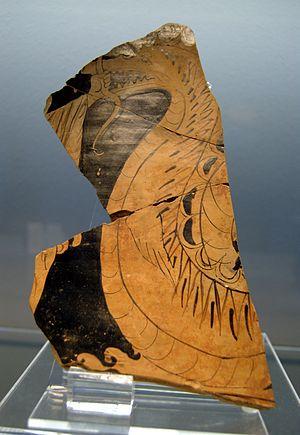
Le monstre marin de Troie aux prises avec Héraclès. Fragment d'un cratère (?) campanien à figures rouges, v. 360 av. J.-C.
Dans la mythologie grecque, Laomédon, fils d'Ilos et d'Eurydice, est le second roi mythique de Troie, au XIVᵉ siècle av. J.-C. ou au XIIIᵉ siècle av. J.-C. Il est notamment le père de Priam, roi de Troie au cours de la guerre contre les Grecs, et d'Hésione qu'il fait enchaîner à un rocher, la sacrifiant au monstre marin Céto, envoyé de la colère de Poséidon. Elle est sauvée grâce à l'intervention d'Héraclès. Il fait bâtir le mur qui protège sa ville par les dieux Apollon et Poséidon. Refusant de les rétribuer, il attire leur courroux sur lui et ses sujets. Son histoire met souvent en avant sa mauvaise foi et ses parjures à l'encontre des dieux et d'Héraclès. Sa légende préfigure la guerre de Troie.